Sydney Camm

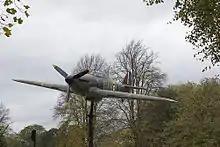
Full-size replica Hurricane tribute to Camm at his boyhood home at Windsor

Notable among Camm's post-war work is his contribution to the design of the Hawker Siddeley P.1127 / Kestrel FGA.1, the progenitor of the Hawker Siddeley Harrier. The Harrier is a well-known vertical takeoff and landing (VTOL) aircraft designed at Hawker Siddeley, which would later merge into British Aerospace, now known as BAE Systems. The Harrier was one of the radical aircraft which took shape in postwar Britain, which required the bringing together of many important technologies, such as vectored thrust engines like the Bristol Siddeley (later Rolls-Royce) Pegasus and technologies like the Reaction Control System. Camm played a major role in determining these and other vital Harrier systems. In 1953, Camm was knighted for these and other achievements and his contribution to British Aviation. The P.1127 first flew on 21 October 1960. Working with Camm on this aircraft and the Hunter was Professor John Fozard, who became head of the Hawker design office in 1961 and would write a biography of Camm in 1991.